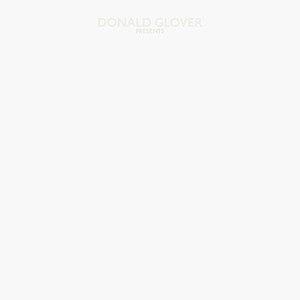
3.15.20 est le quatrième album studio du rappeur Américain Donald Glover, sous son nom de scène Childish Gambino. Il a d'abord été mis en ligne sur le site donaldgloverpresents.com le 15 mars 2020, avant d'être supprimé 12 heures plus tard ; il a donc été dénommé Donald Glover Presents. Après un compte à rebours, il a été distribué en streaming et en téléchargement sous le titre 3.15.20 le 22 mars 2020. L'album comprend des apparitions non-créditées de plusieurs artistes comme Ariana Grande, Kadhja Bonet ou 21 Savage. Glover a produit l'album avec une gamme de collaborateurs dont DJ Dahi, producteur de longue date Ludwig Göransson, Chukwudi Hodge, Kurtis McKenzie et James Francies, Jr.